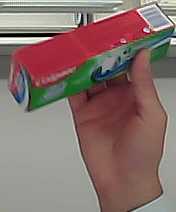
Product: colgate_toothpaste